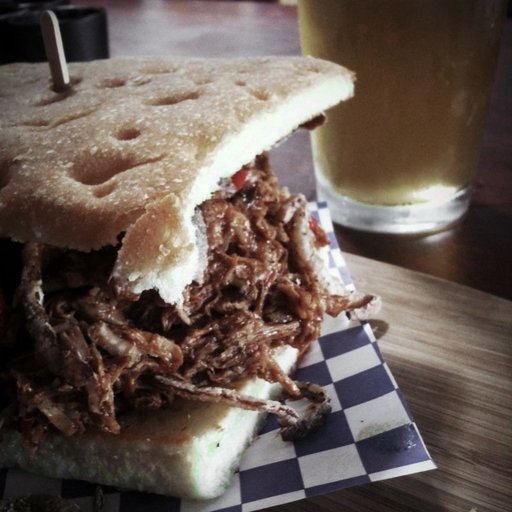
Label: pulled_pork_sandwich